Móricz Zsigmond Gimnázium

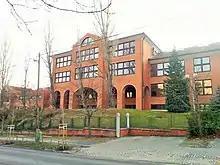
The building

Budapest II. Kerületi Móricz Zsigmond Gimnázium is a gymnasium senior high school in District II, Budapest, Hungary. It is named after Zsigmond Móricz.